Justin Welby

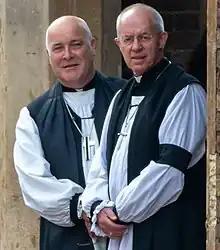
Welby with Stephen Cottrell, the Archbishop of York, in 2022

In a statement, the Church of England's second-most senior bishop, Stephen Cottrell (Archbishop of York), said that Welby's resignation was the "right and honourable thing to do." Echoing those remarks, other bishops thanked Welby for his "ministry, mission and leadership" while acknowledging the seriousness of the Church's safeguarding failings. The Prime Minister, Sir Keir Starmer, who had earlier publicly refused to support Welby, said that he "respects the decision".